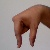
The image shows a hand gesture representing the letter 'Q' in Indian Sign Language.